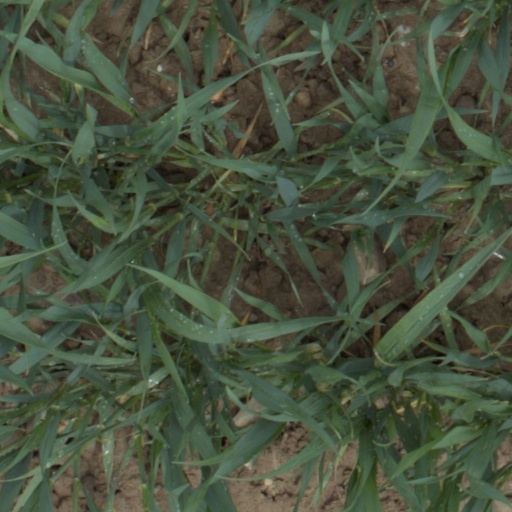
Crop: wheat